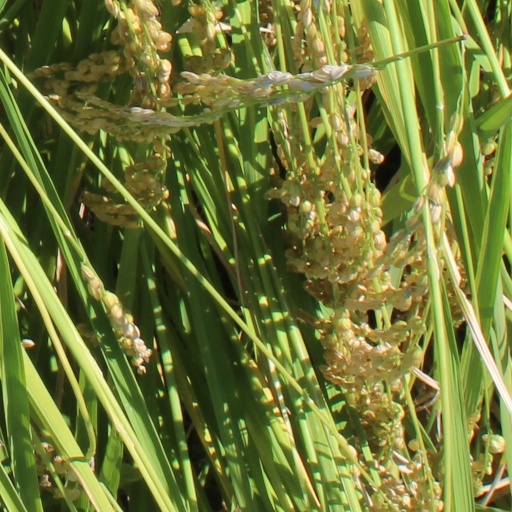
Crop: rice